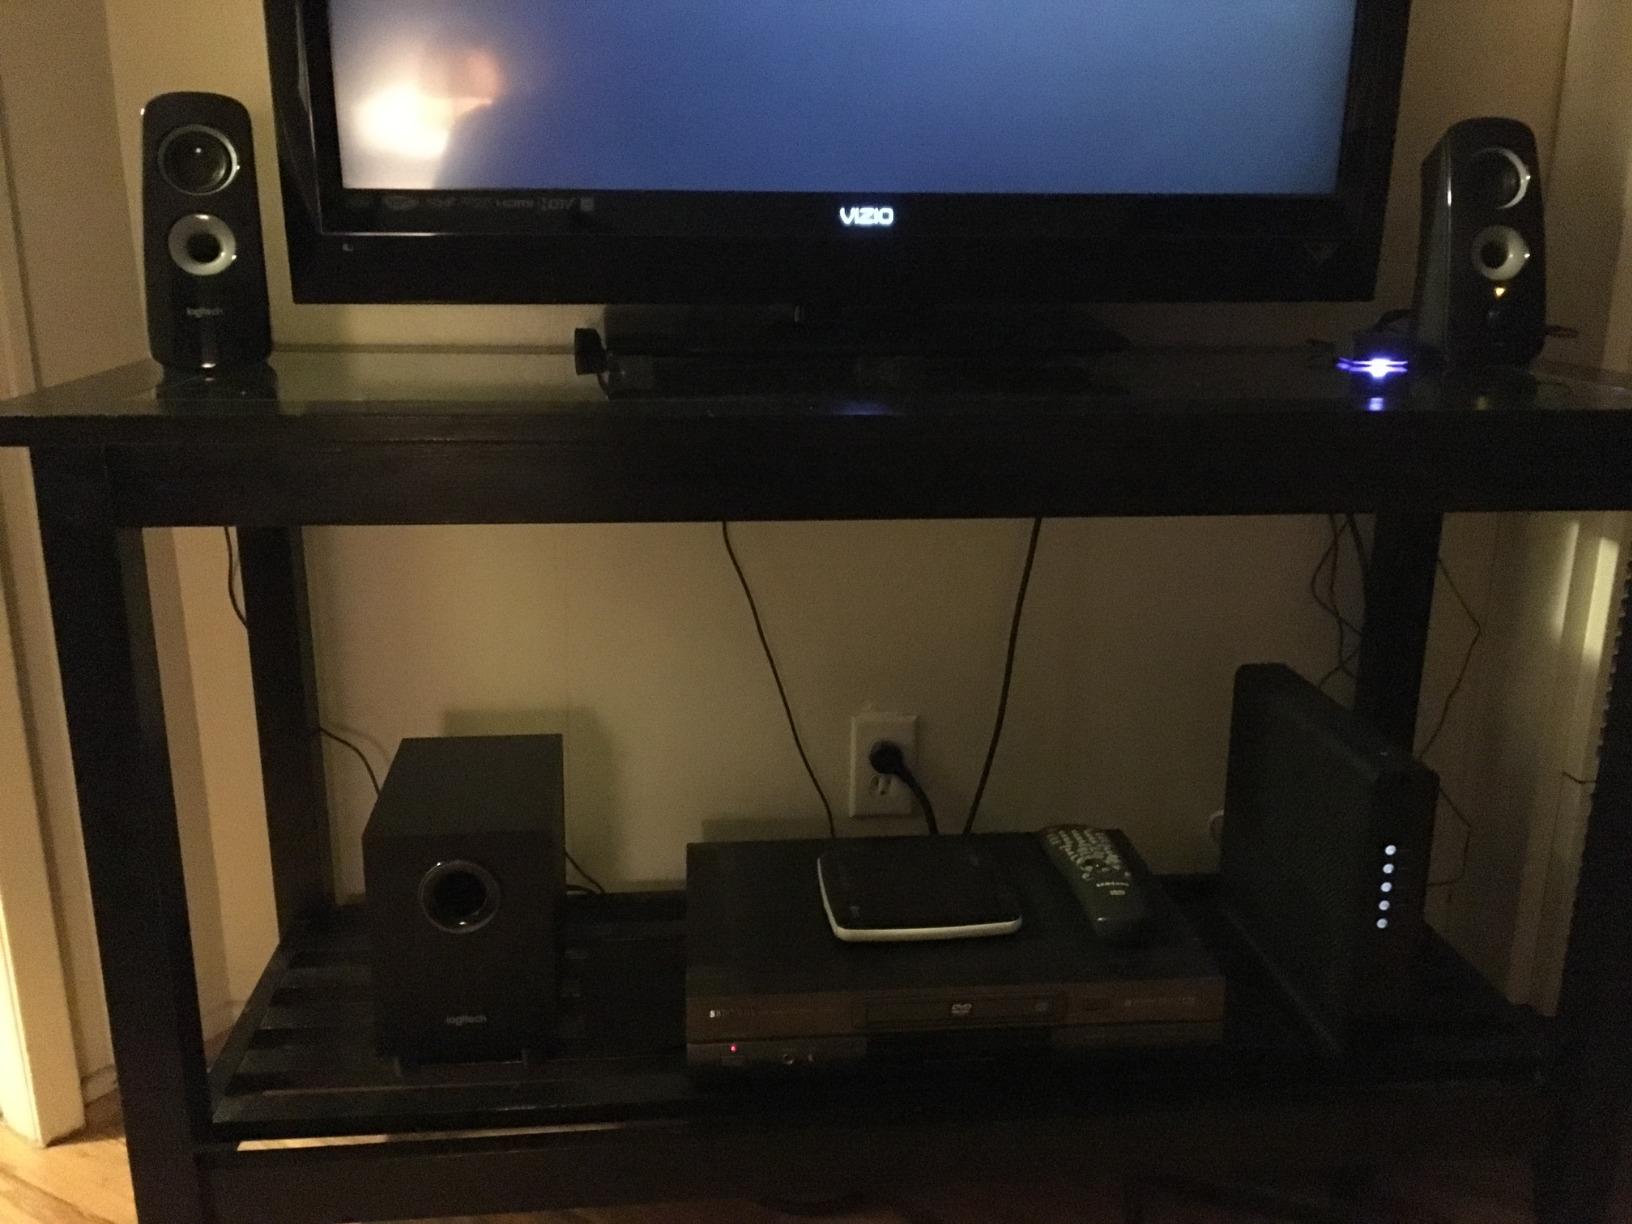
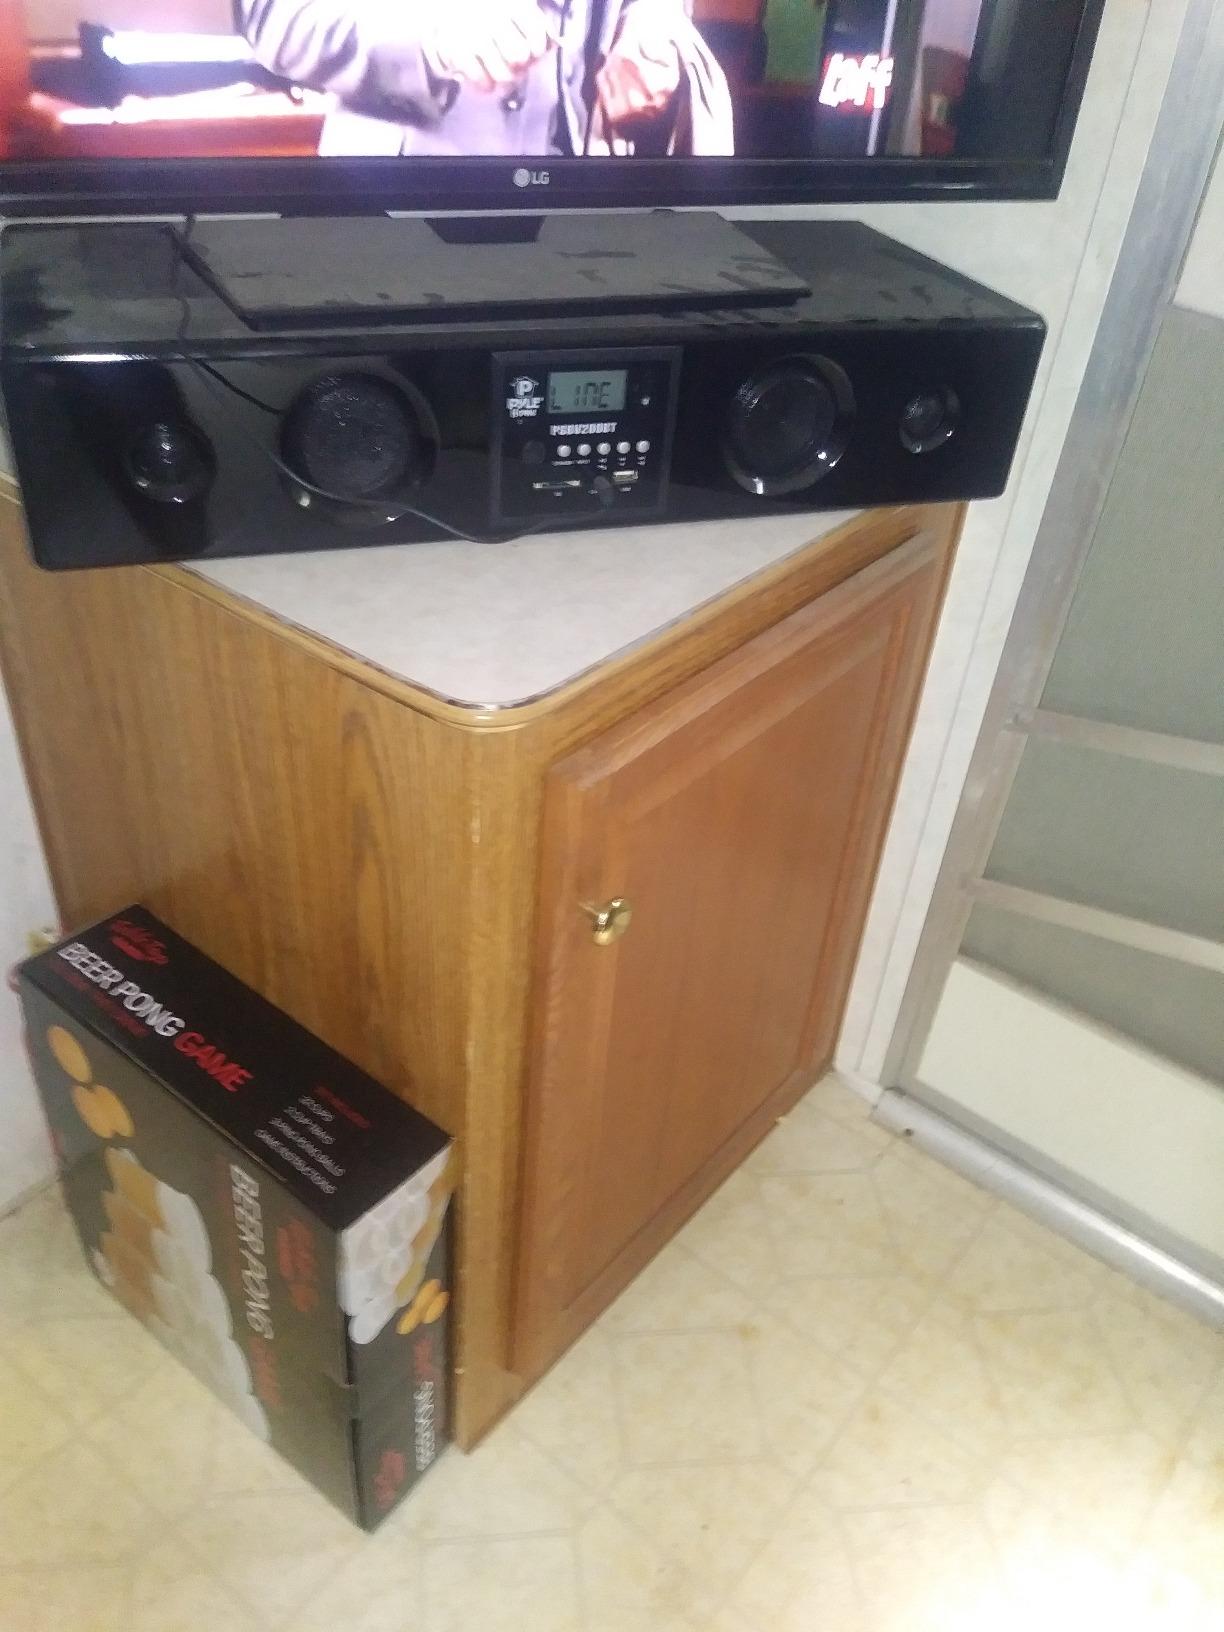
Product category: speaker
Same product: no